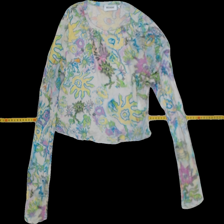
View: front
Type: Top
Category: Ladies
Brand: Weekday
Colors: Multicolor, Pink, Green, Yellow, White
Material: 100% cotton
Pattern: Floral print
Cut: Cropped
Size: M
Trend: No trend
Stains: No
Damage: 0
Price range: 50-100
Recommended usage: Reuse